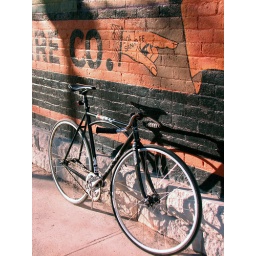
Shes the most beatiful girl in the galaxy sexy black and metallic